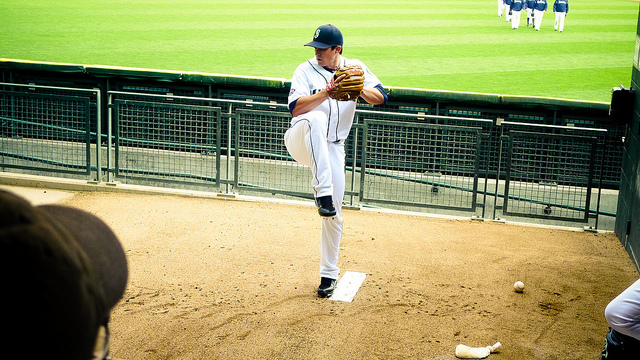
vận động viên bóng chày đang đeo găng tay thi đấu trên sân